Terry v. Ohio

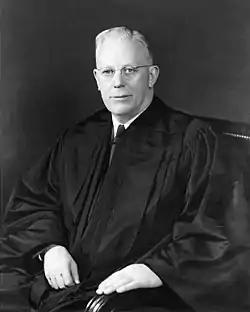
Chief Justice Earl Warren, the author of the majority opinion in "Terry"

Eight justices formed the majority and joined an opinion written by Chief Justice Earl Warren. The court began by accepting Terry's arguments, which Ohio had disputed, that policeman McFadden's stopping, questioning, and frisking of Terry and Chilton constituted actual searches and seizures under the Fourth Amendment. But the court ruled that the Fourth Amendment "searches" and "seizures" that occurred during a "stop-and-frisk" were not "unreasonable" under the Amendment's first clause. Both the initial "stop" and the subsequent "frisk" were so "limited" and "brief" that a lesser justification sufficed, rather than requiring the police to have probable cause beforehand.